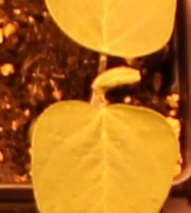
Label: Soybean